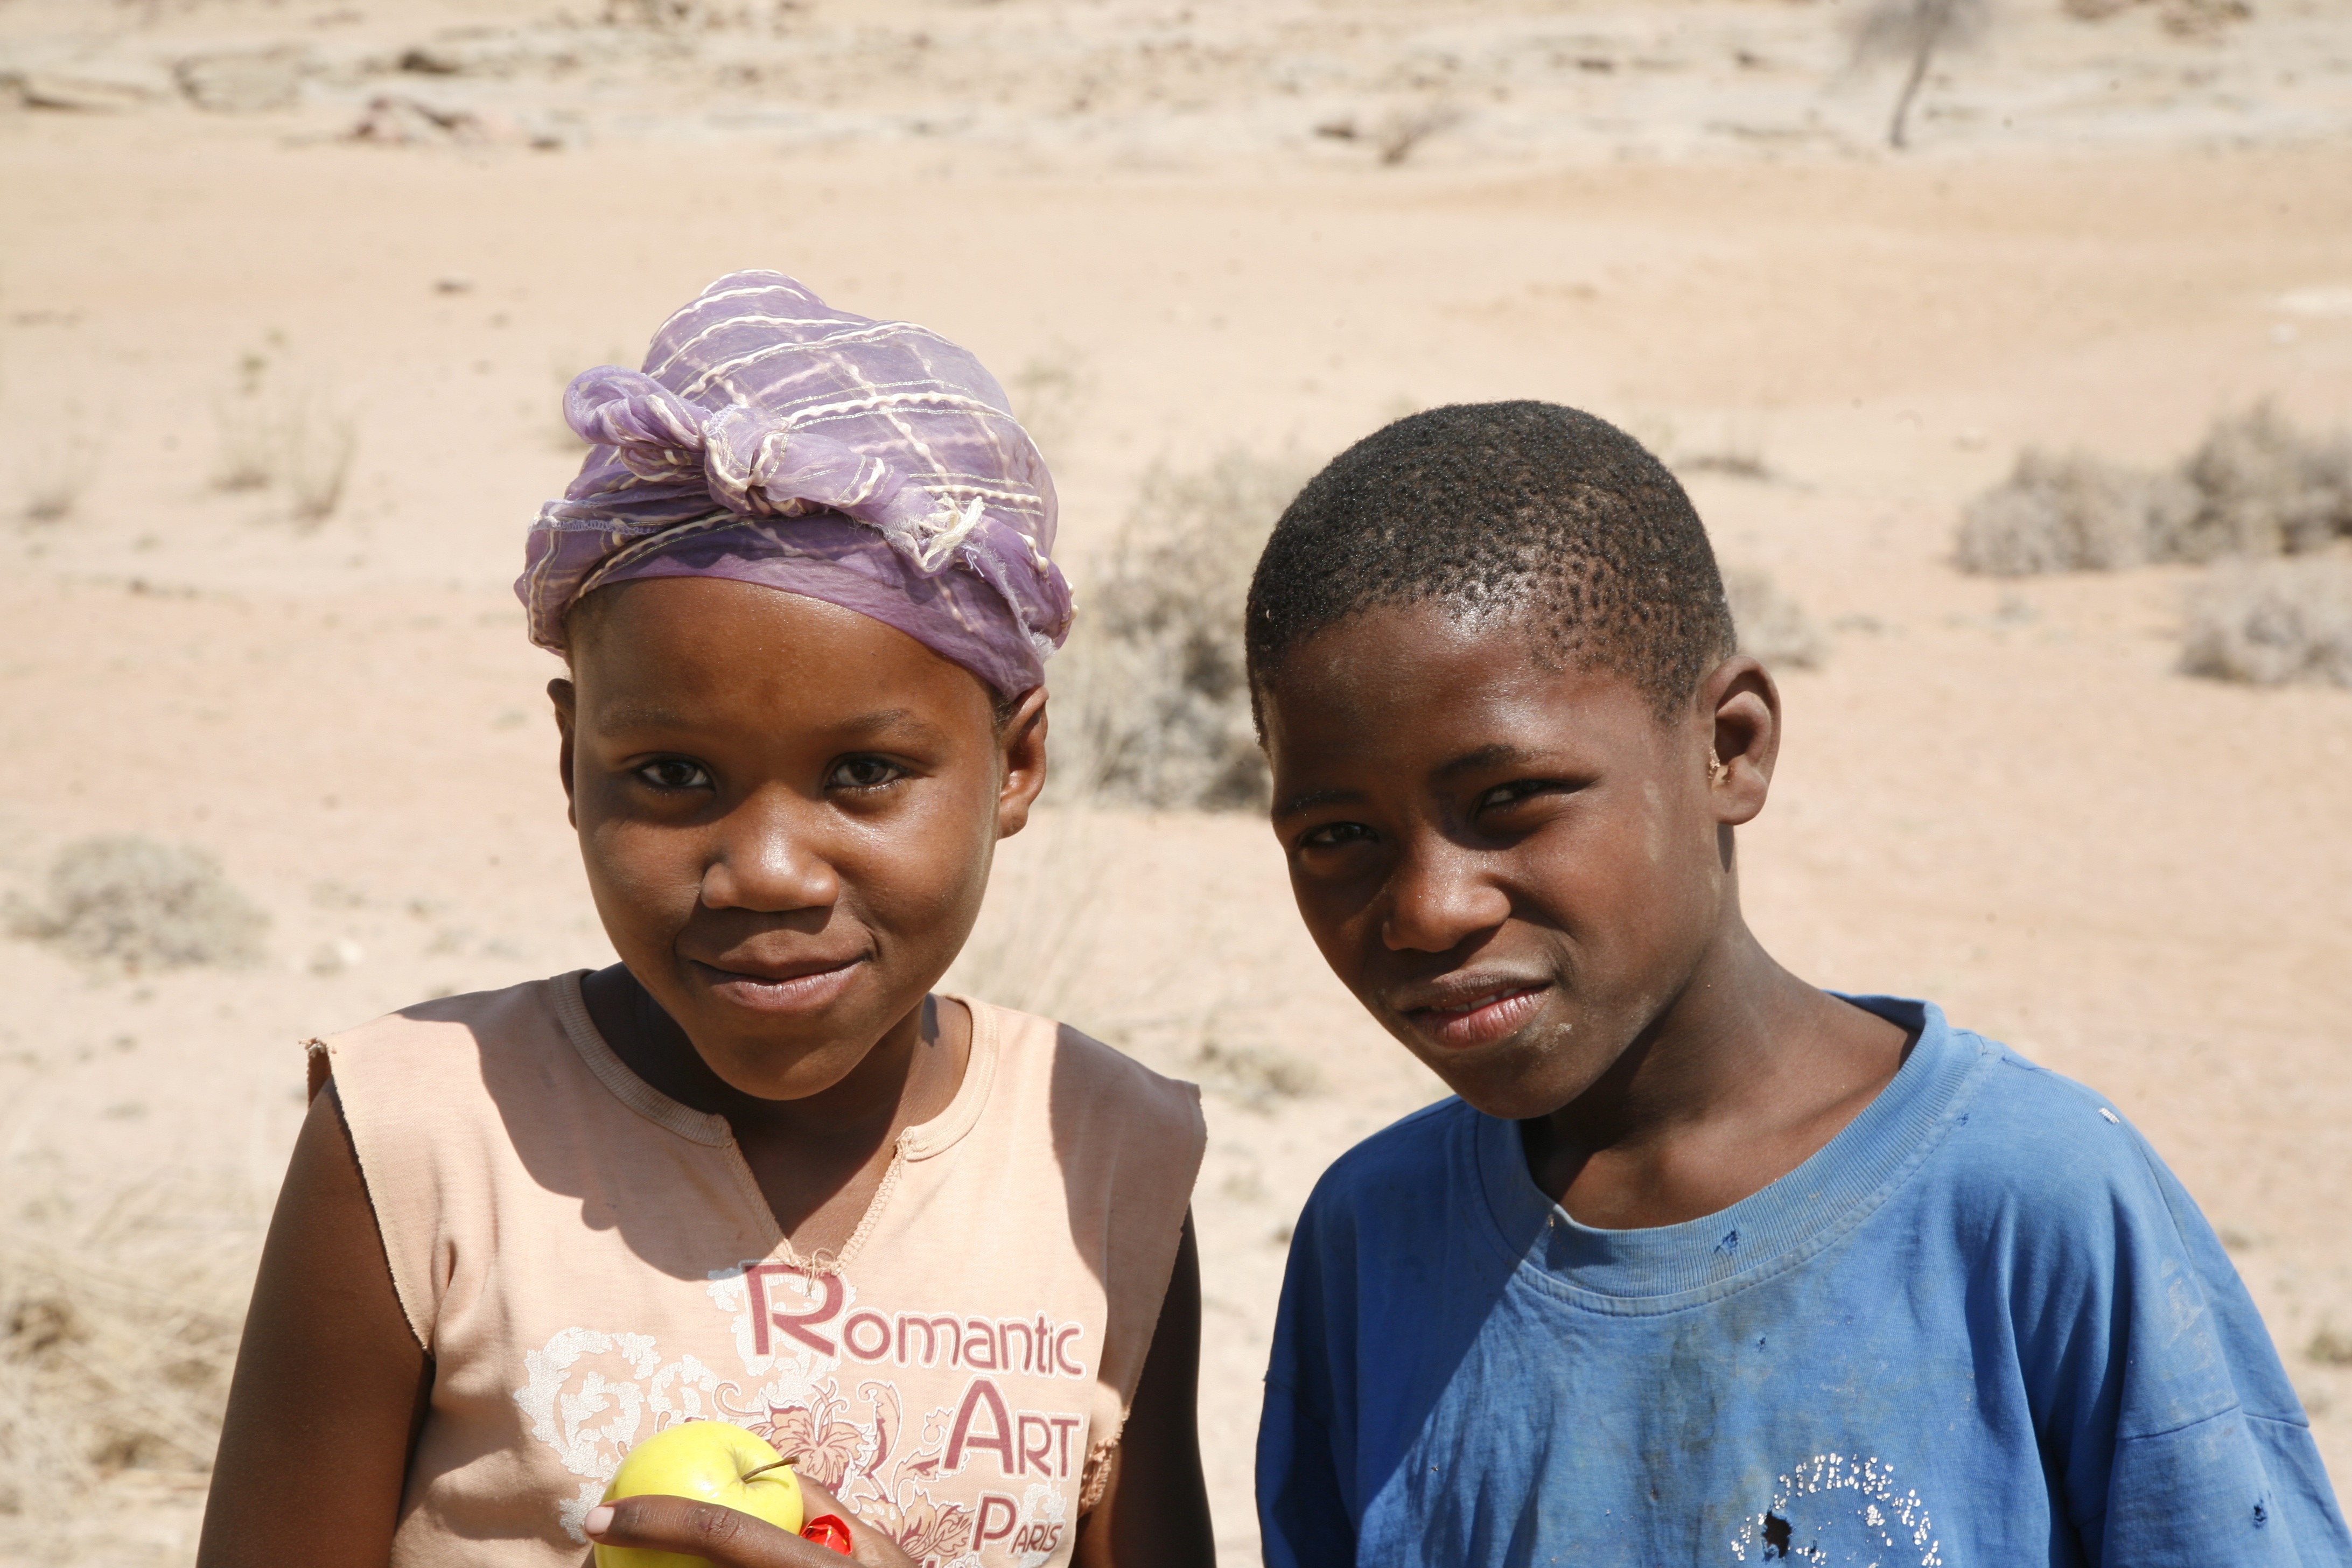
man, person, people, girl, boy, male, child, facial expression, smile, tribe, family, children, temple, poverty, black skin, afrigan